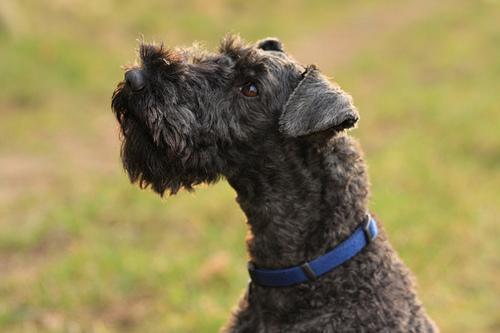
Kerry_blue_terrier